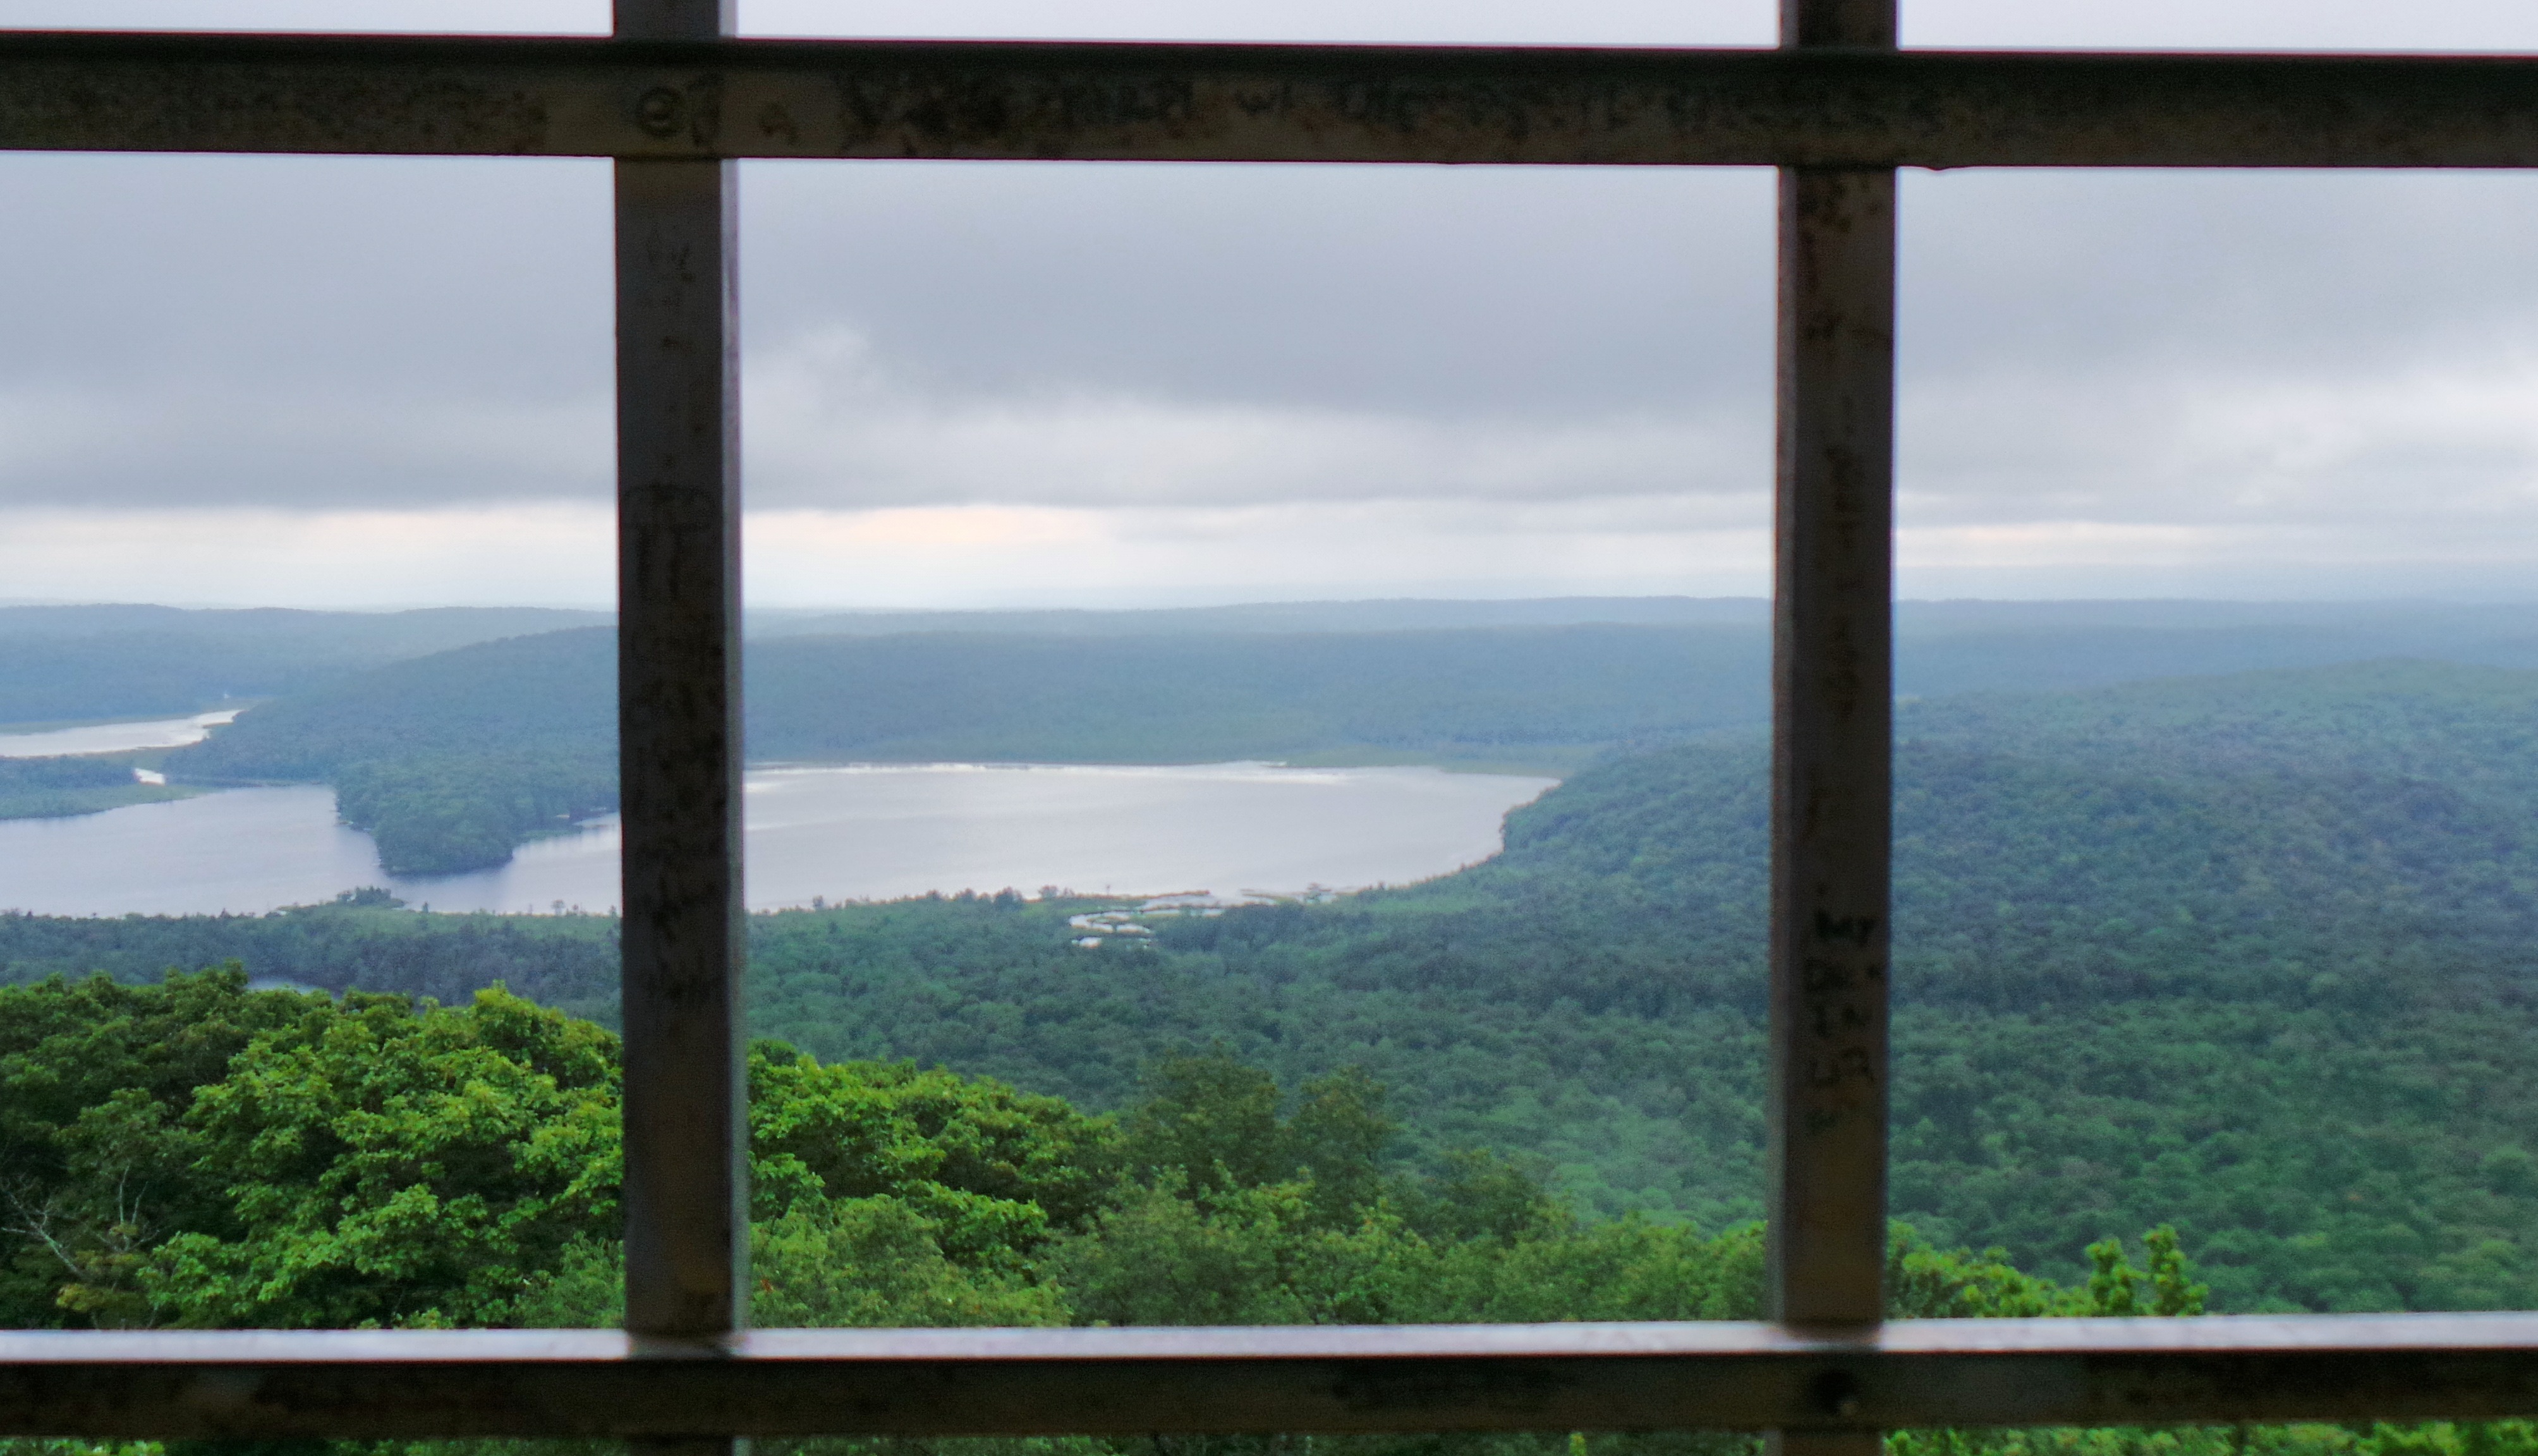
sea, coast, water, nature, ocean, horizon, mountain, cloud, sky, morning, hill, lake, vacation, reflection, bay, reservoir, loch, atmospheric phenomenon